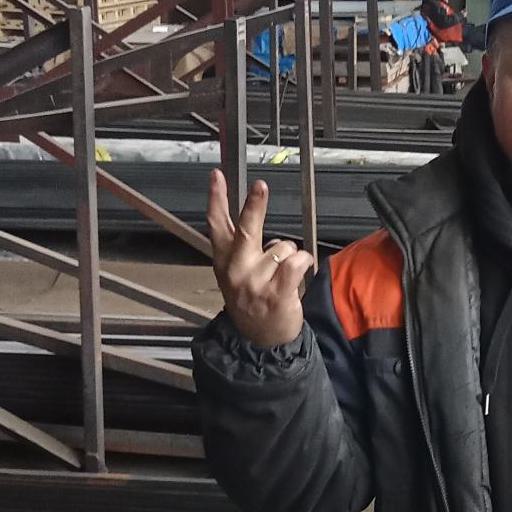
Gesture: peace_inverted